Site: brandenburg
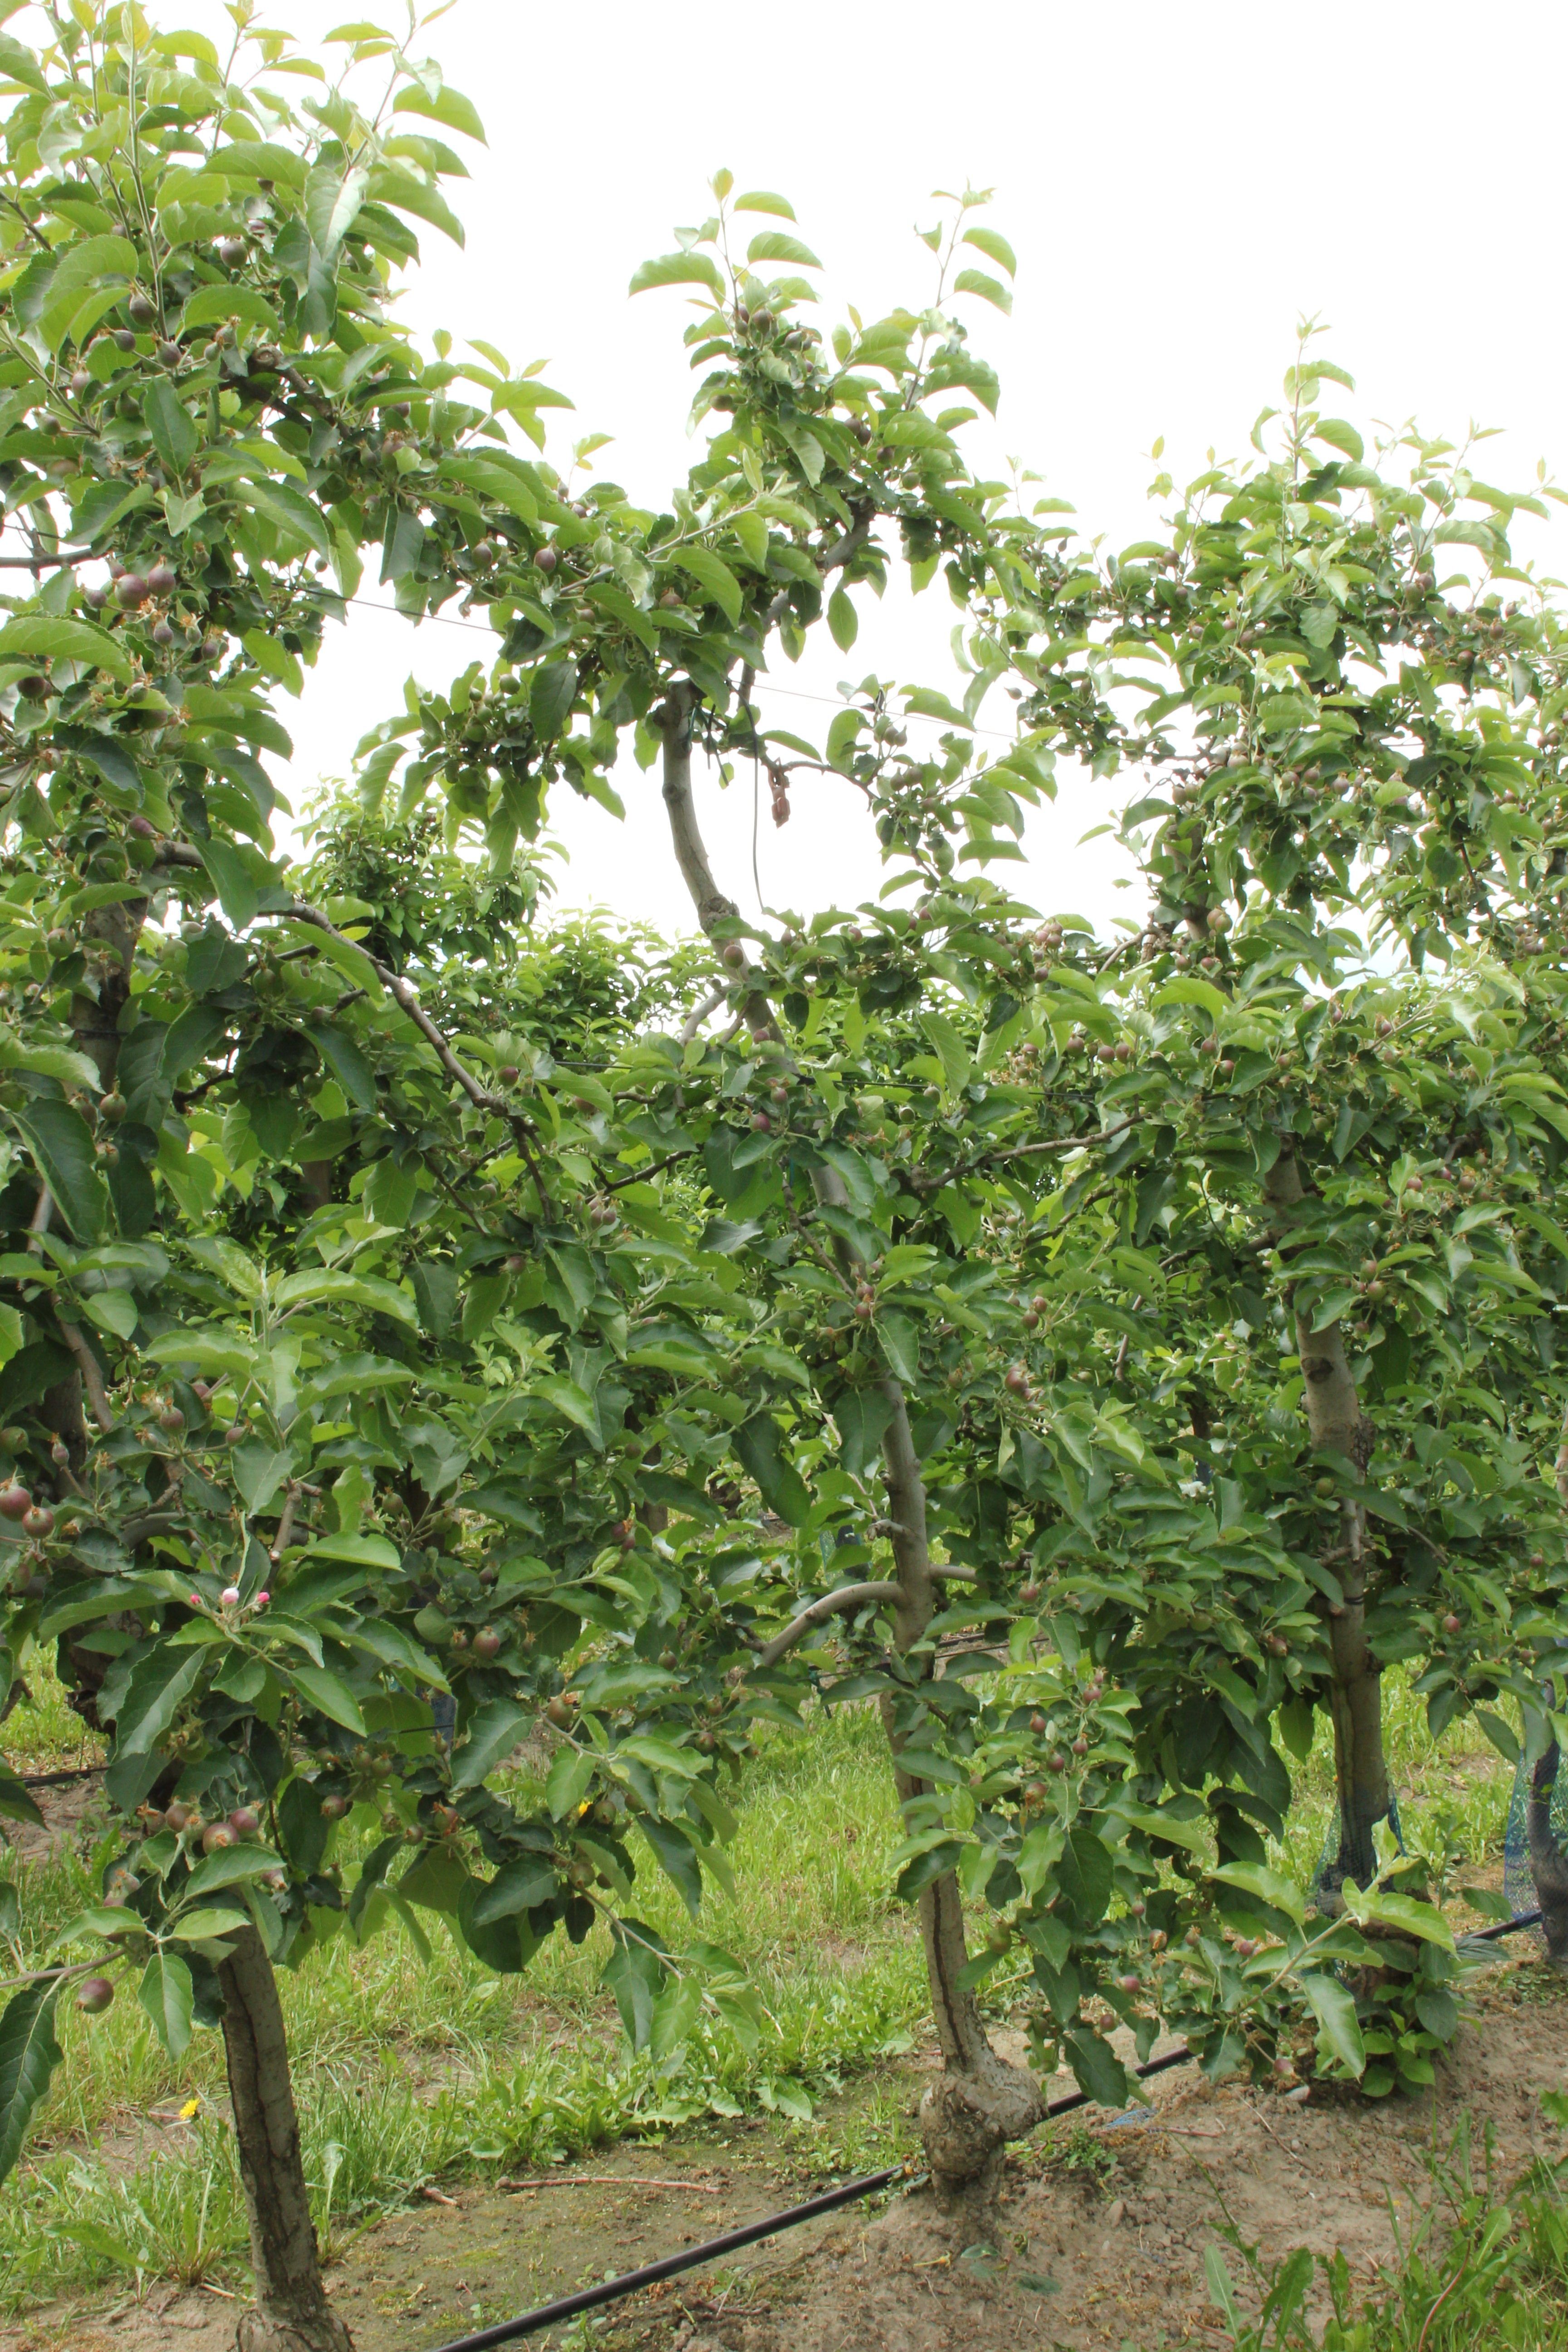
Growth stage (BBCH 72): Development of fruit